Indigofera hilaris

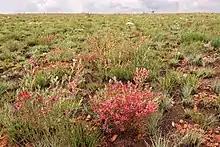
Flowering plants in recently burned grassland, Gauteng, South Africa

"Indigofera hilaris" is a perennial shrublet with erect annual stems up to 60 cm from a thick woody rootstock. Leaves are pinnate, with one to four pairs of narrow elliptical, silky and often folded leaflets; basal leaves are reduced, becoming scaly. Stipules are 2–9 mm long, linear and stiff. Inflorescences are short-stalked densely-flowered 1.5–5 cm long racemes, scarcely longer than the leaves. Flowers are reddish-pink to carmine, 7–8 mm long and about 6 mm in diameter. Pods are 10–30 mm long, cylindrical and straight. Flowers bloom from July to December, especially after fires.